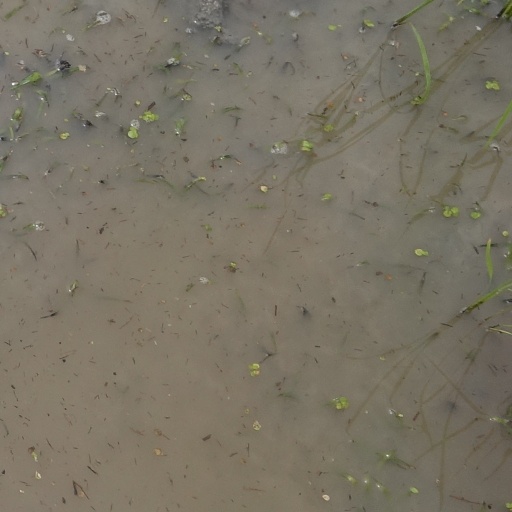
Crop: rice